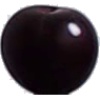
Label: Cherry Wax Black 1